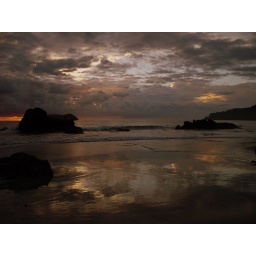
Gorgeous sky, clouds and its reflections in the water at sunset in Manuel Antonio, Costa Rica